Phraya Manopakorn Nitithada

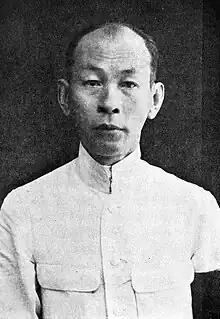
Manopakorn in 1930

Phraya Manopakorn Nitithada (15 July 1884 – 1 October 1948), born Kon Hutasingha (or Hutasingh) and simply known as Phraya Mano, was a Siamese nobleman who served as the first prime minister of Siam after the Siamese Revolution of 1932 as he was selected by the leader of the People's Party – the party that instigated the revolution. However, in the following year, Manoparkorn was ousted by a coup in 1933 due to the conflicts between members of People's Party.